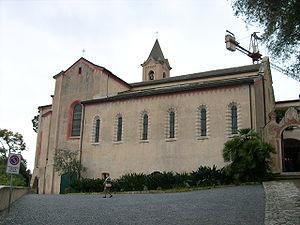
L'abbaye de la Cervara est un complexe monastique datant du XIVᵉ siècle, surplombant la mer, situé dans la ville métropolitaine de Gênes, en Ligurie.